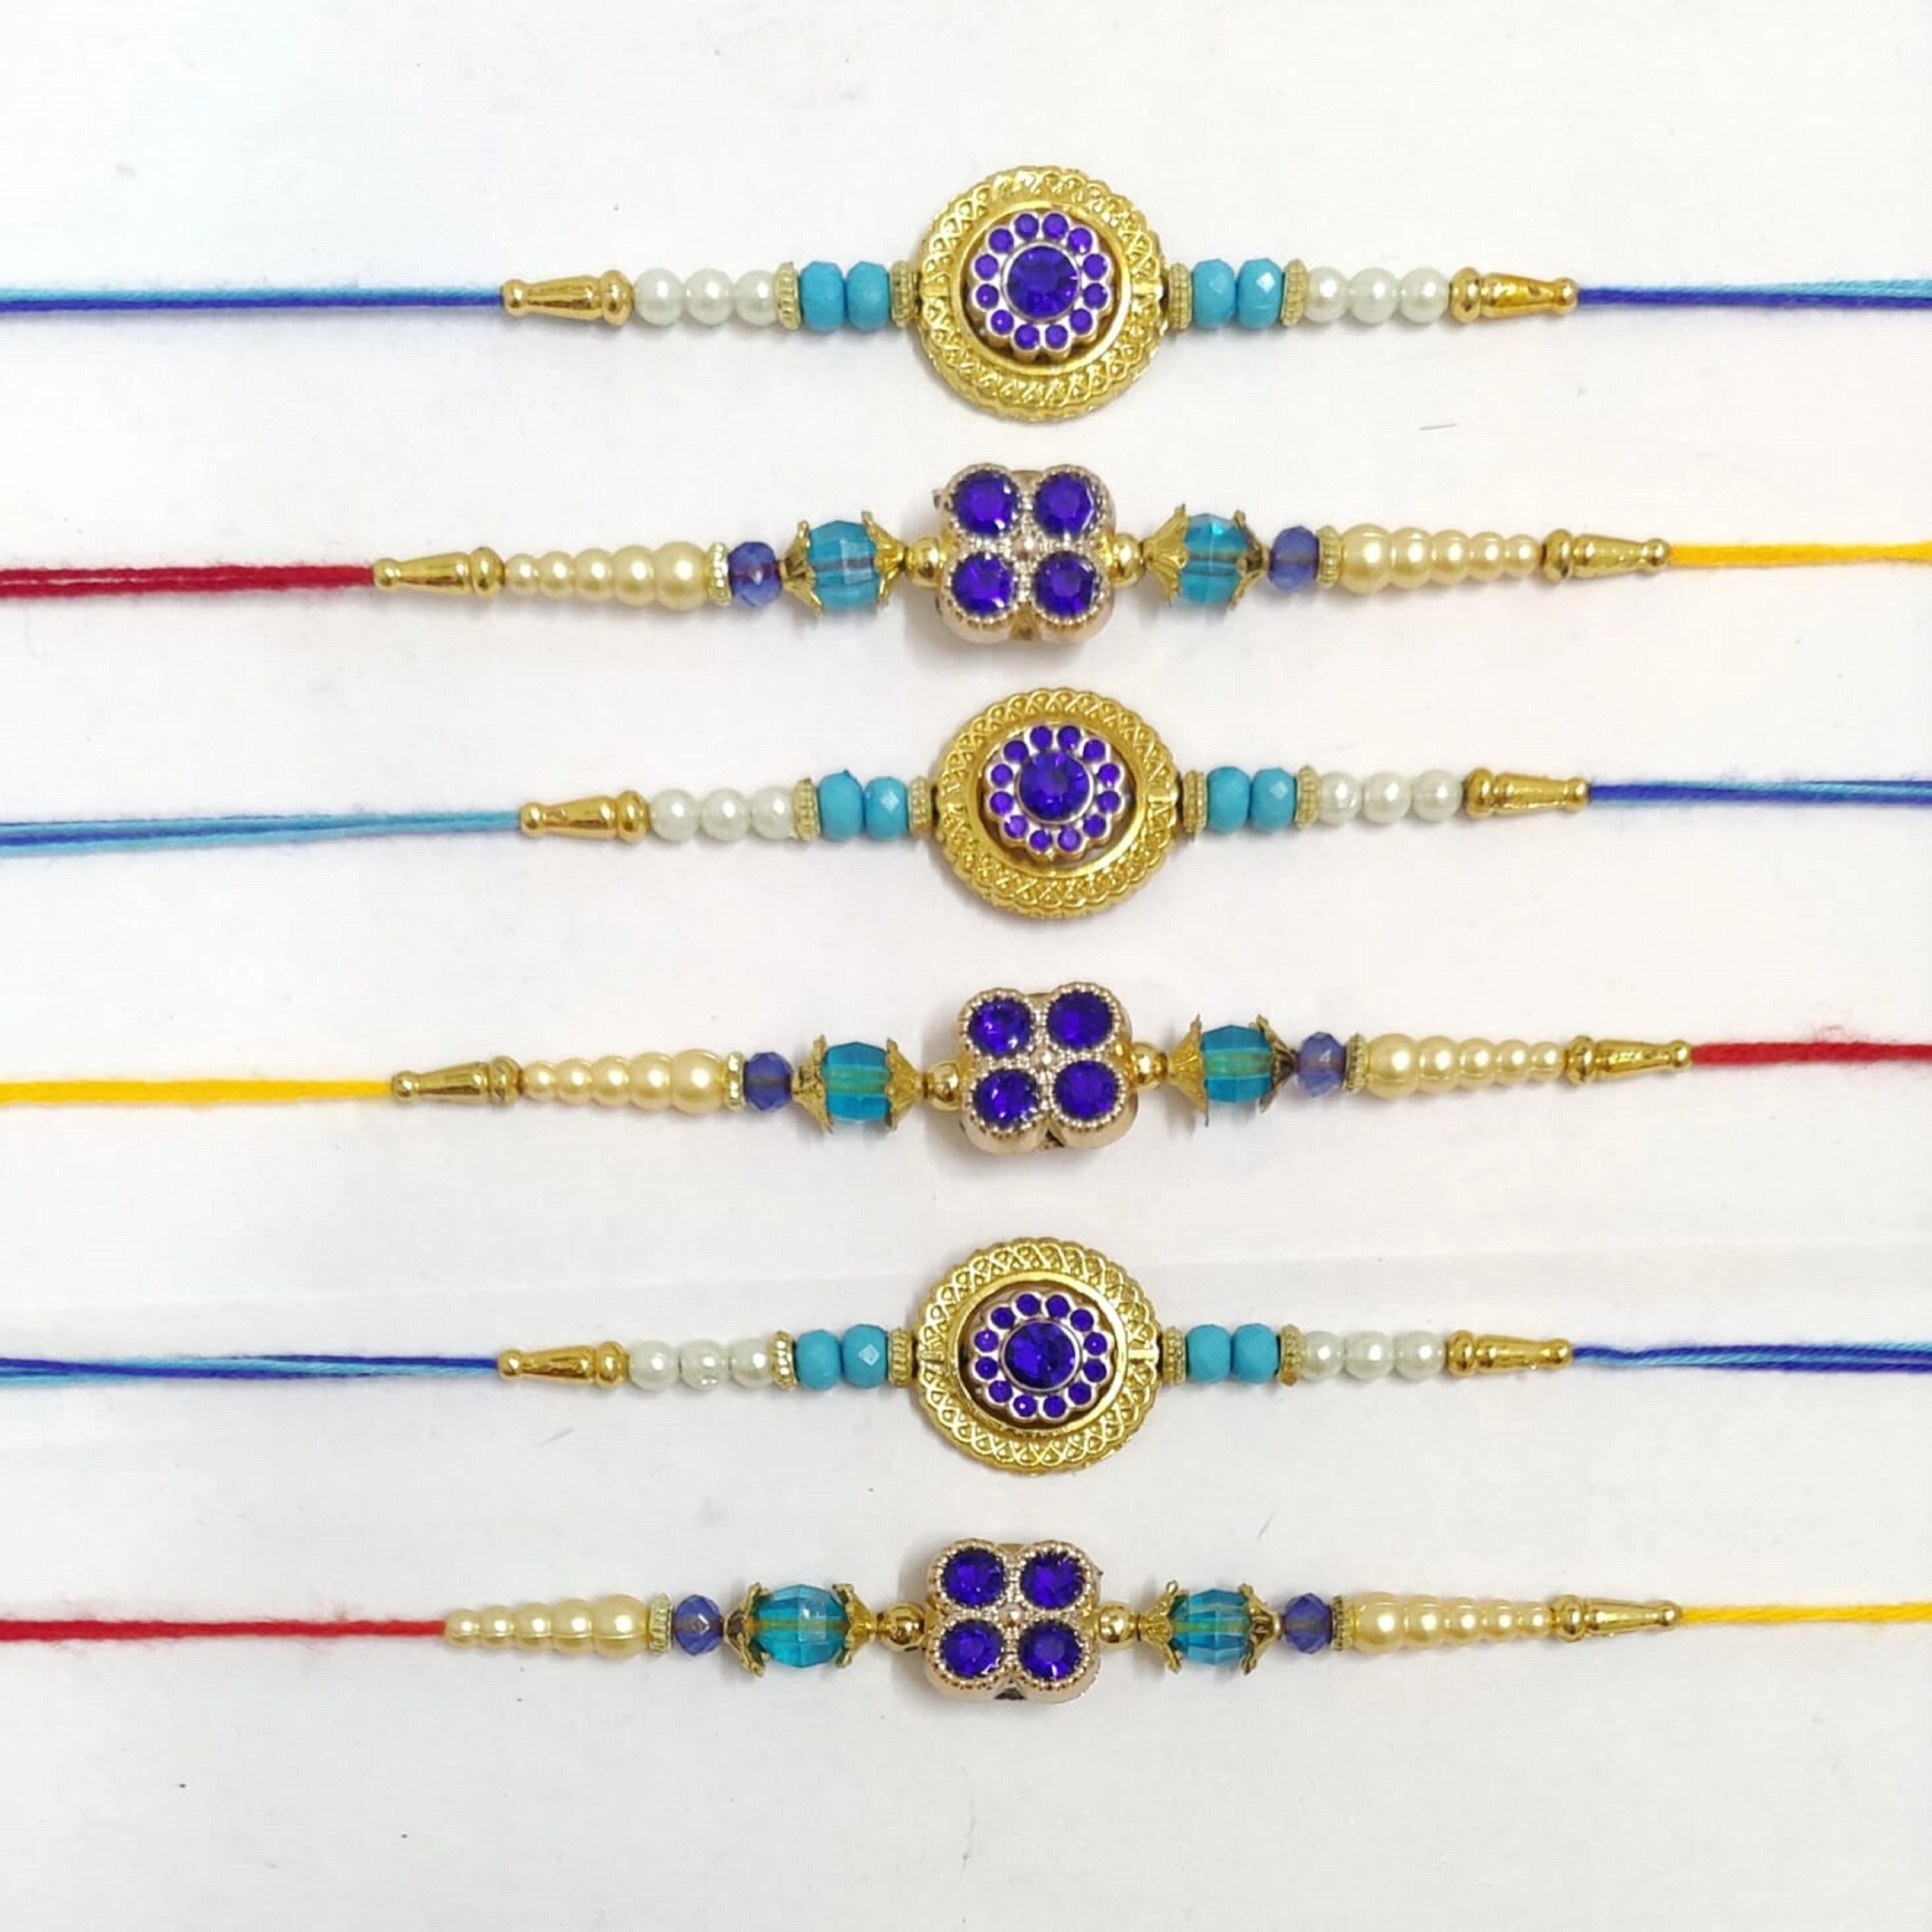
Rakhi (Dora Rakhi) For Brother's
Type: Rakhis
Brand: Ritya Creation
Price: Rs. 179
 Celebrate the sacred festival of Raksha Bandhan with our exclusive Desert Designs Family Pack Rakhi, a delightful Combo Rakhi set that encompasses the essence of love, tradition, and togetherness. Crafted with utmost precision and care, these rakhis are a perfect representation of the cherished bond between siblings and family members.Handmade using Traditional Indian Thread, each rakhi is a testament to the rich cultural heritage and artistic craftsmanship of India. With intricate designs and vibrant colors, these rakhis serve as a beautiful expression of affection and love for your brother, bhabhi, and little ones.
Features: comfortable band for wrist,It has been made from toxic free materials Anti-Allergic and Safe for Skin.,It can be worn over long time periods without any complains of ach and swelling